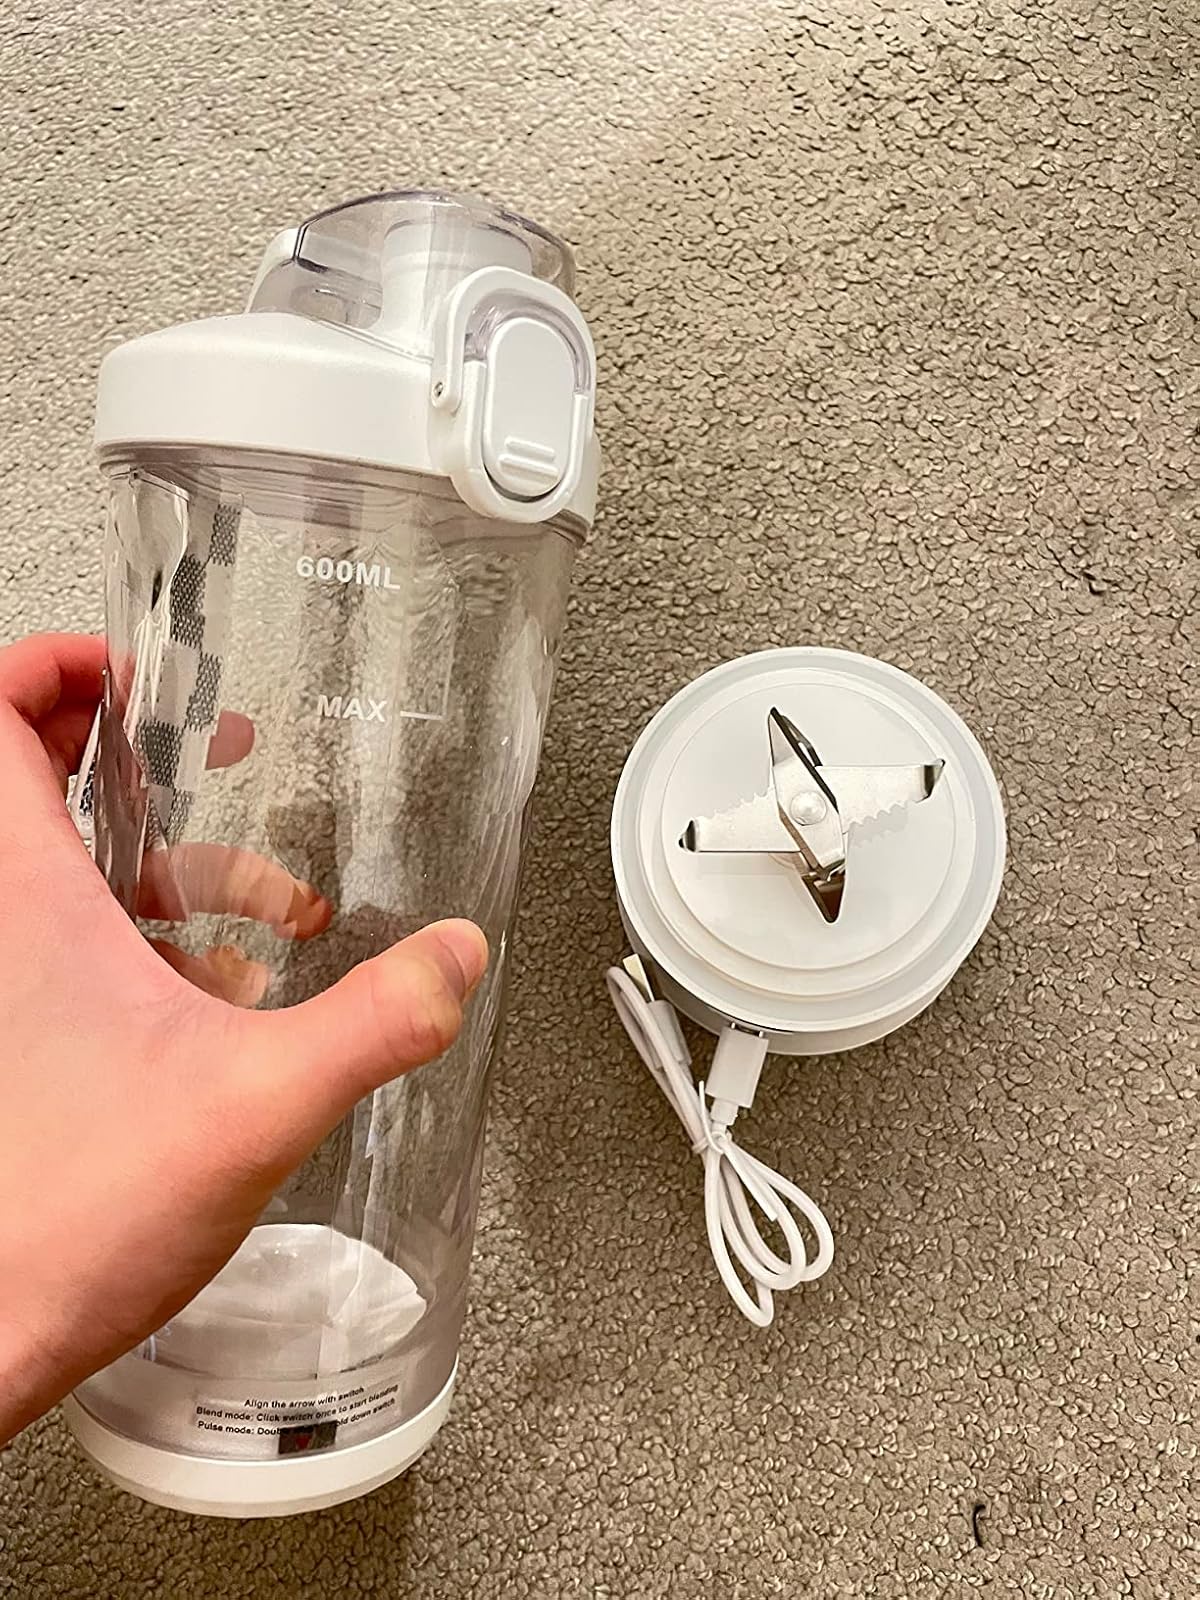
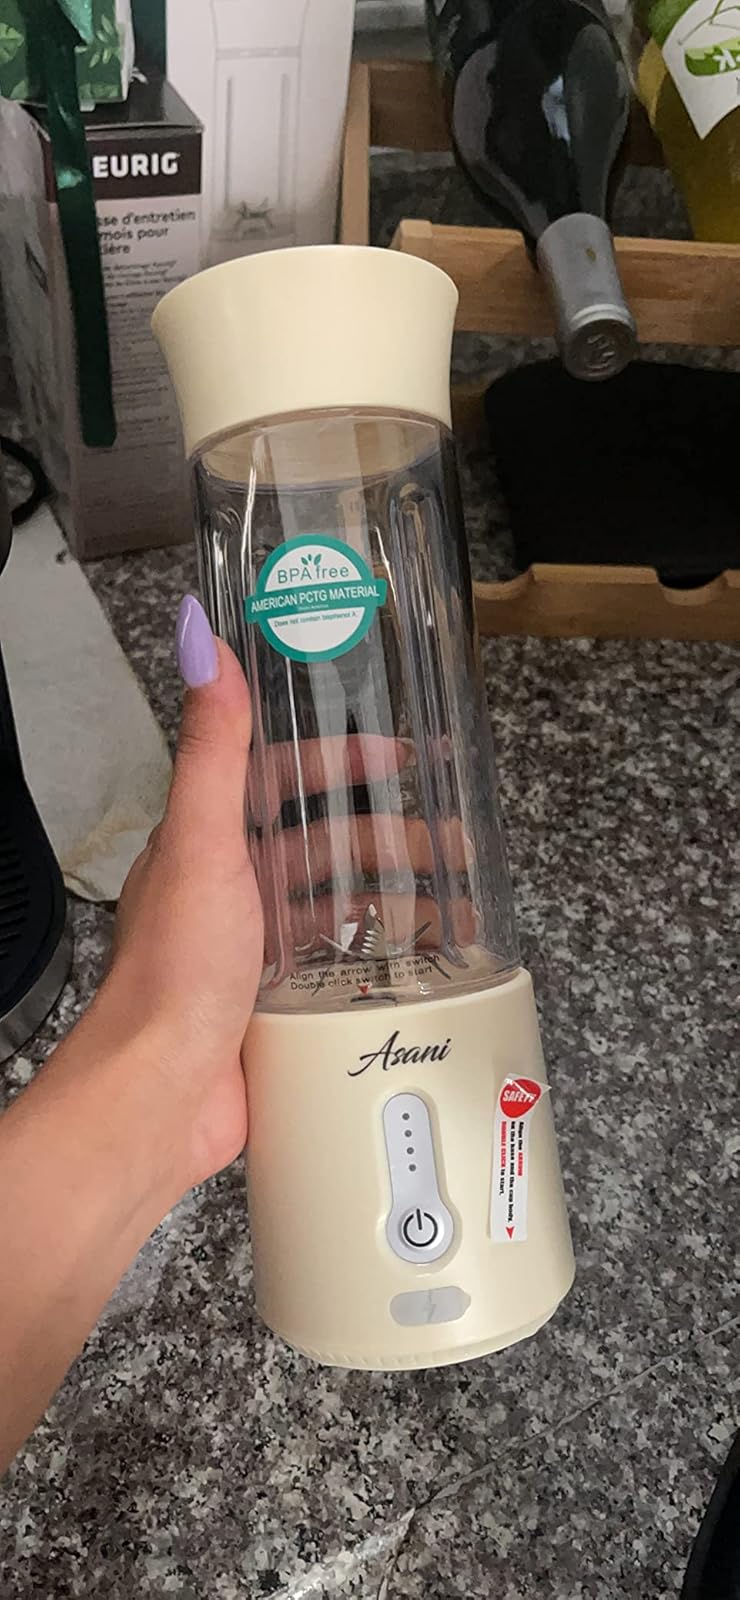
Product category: items_blender
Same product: no